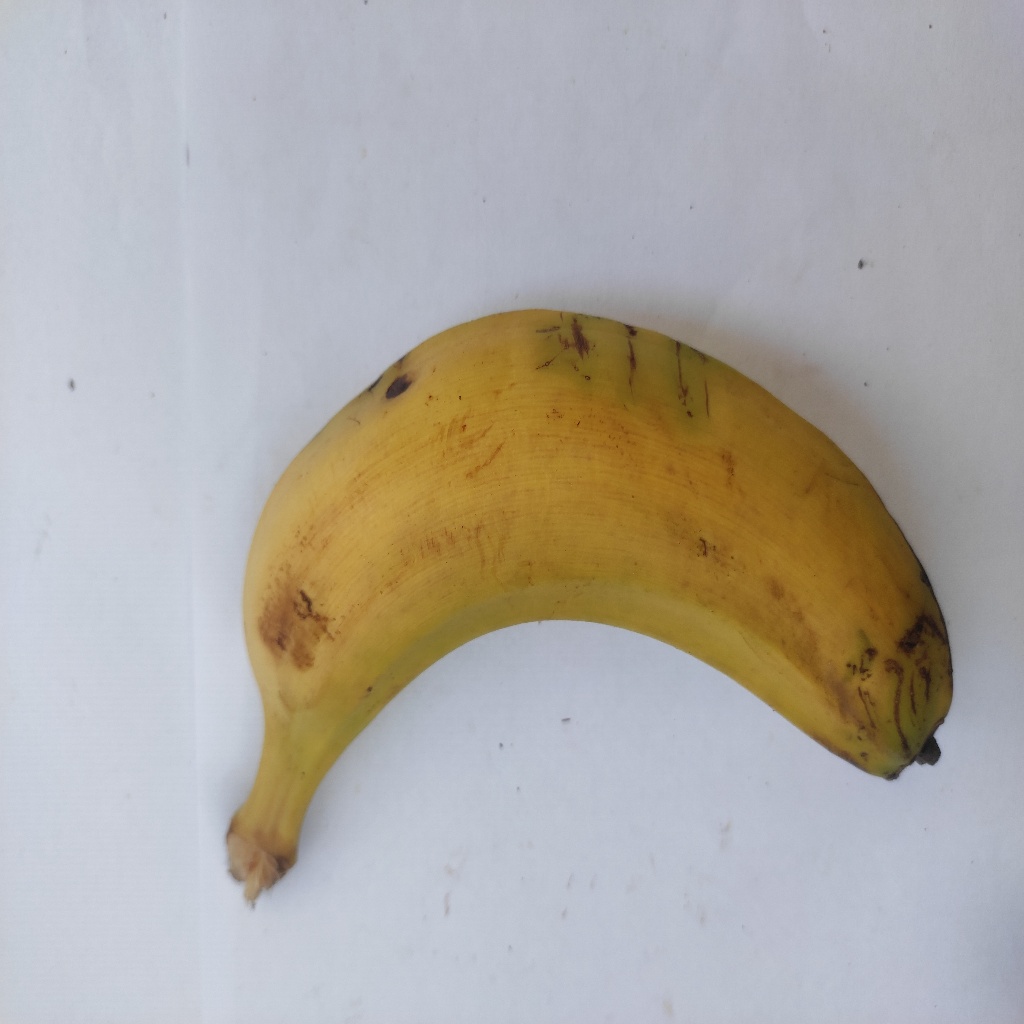
Crop: banana
Quality class: Class_A